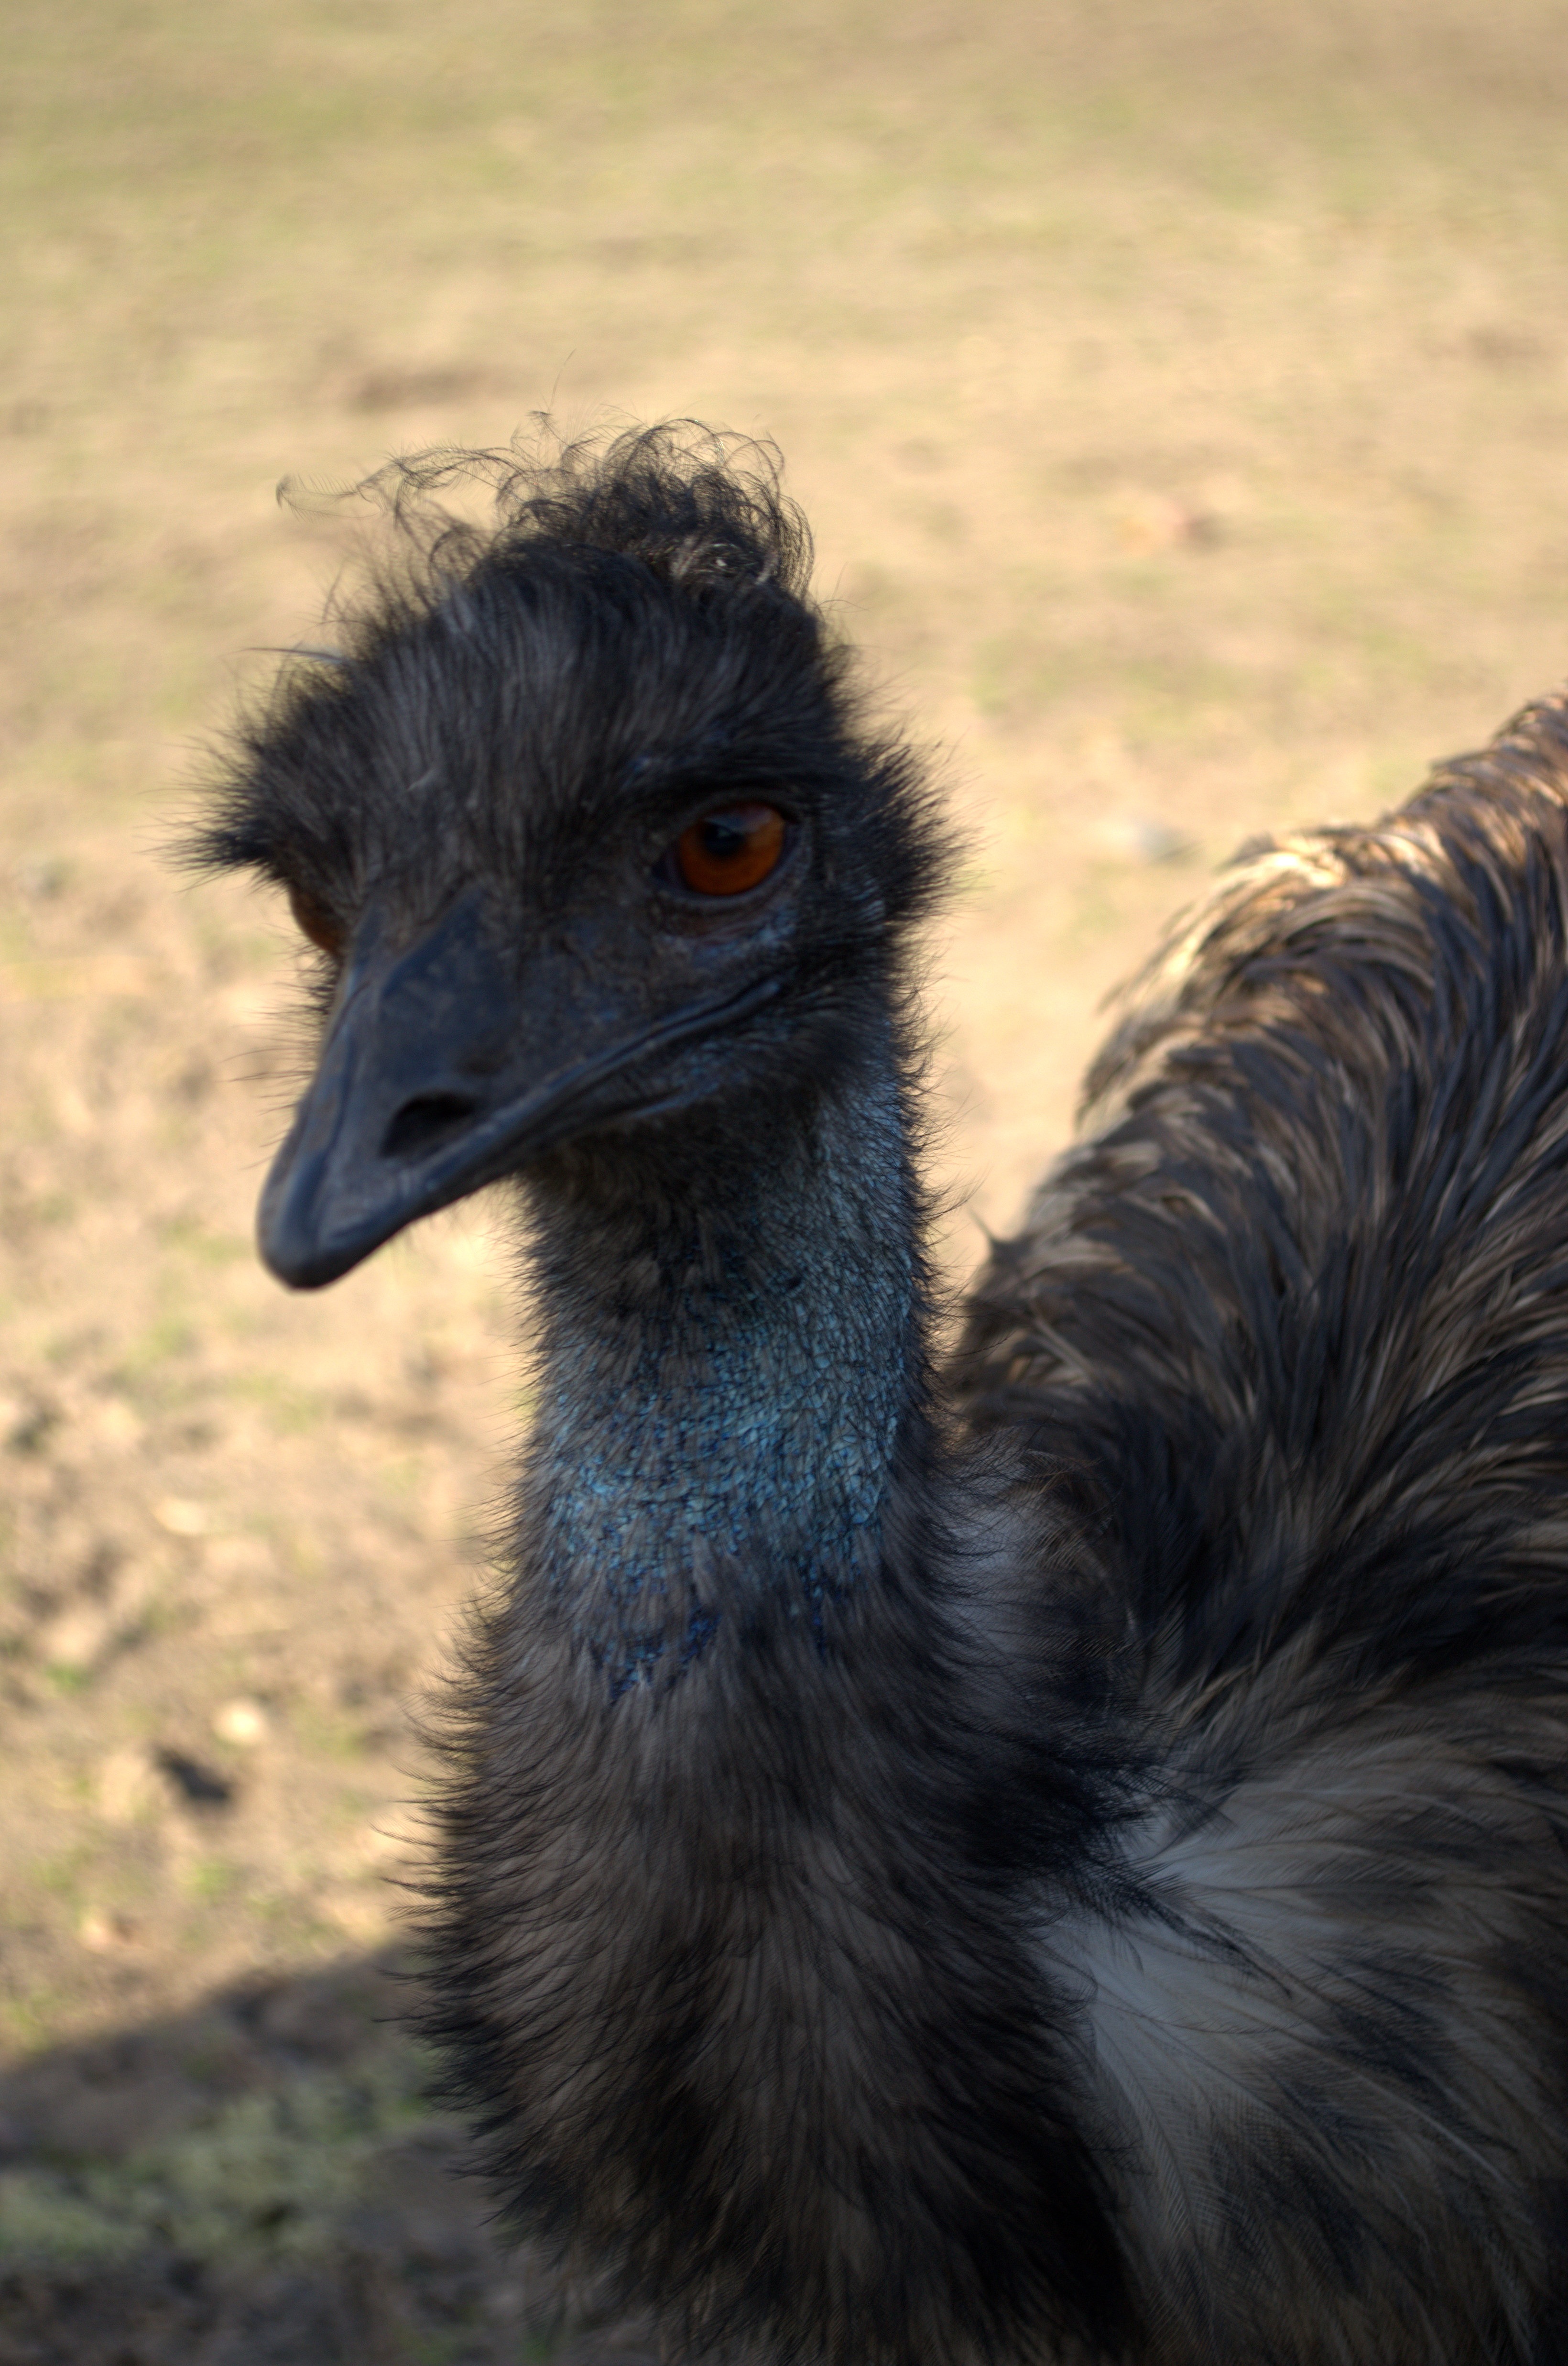
nature, bird, pen, wildlife, zoo, beak, ostrich, fauna, close up, feathers, emu, eye, animals, head, vertebrate, ratite, feb, the head of the, flightless bird, zoological garden, the creation of, cassowary, rhea, casuariiformes